Mandana Karimi

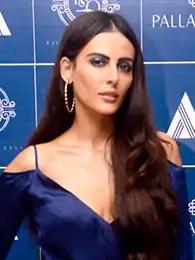
Karimi in 2016

Mandana Karimi (born Manizeh Karimi; 19 May 1988) is an Iranian actress and model based in India. After working on several successful modelling projects around the world, she appeared as a lead in the Bollywood film, "Bhaag Johnny". She participated in the popular reality TV show, "Bigg Boss 9" and became the 2nd runner up in 2015.